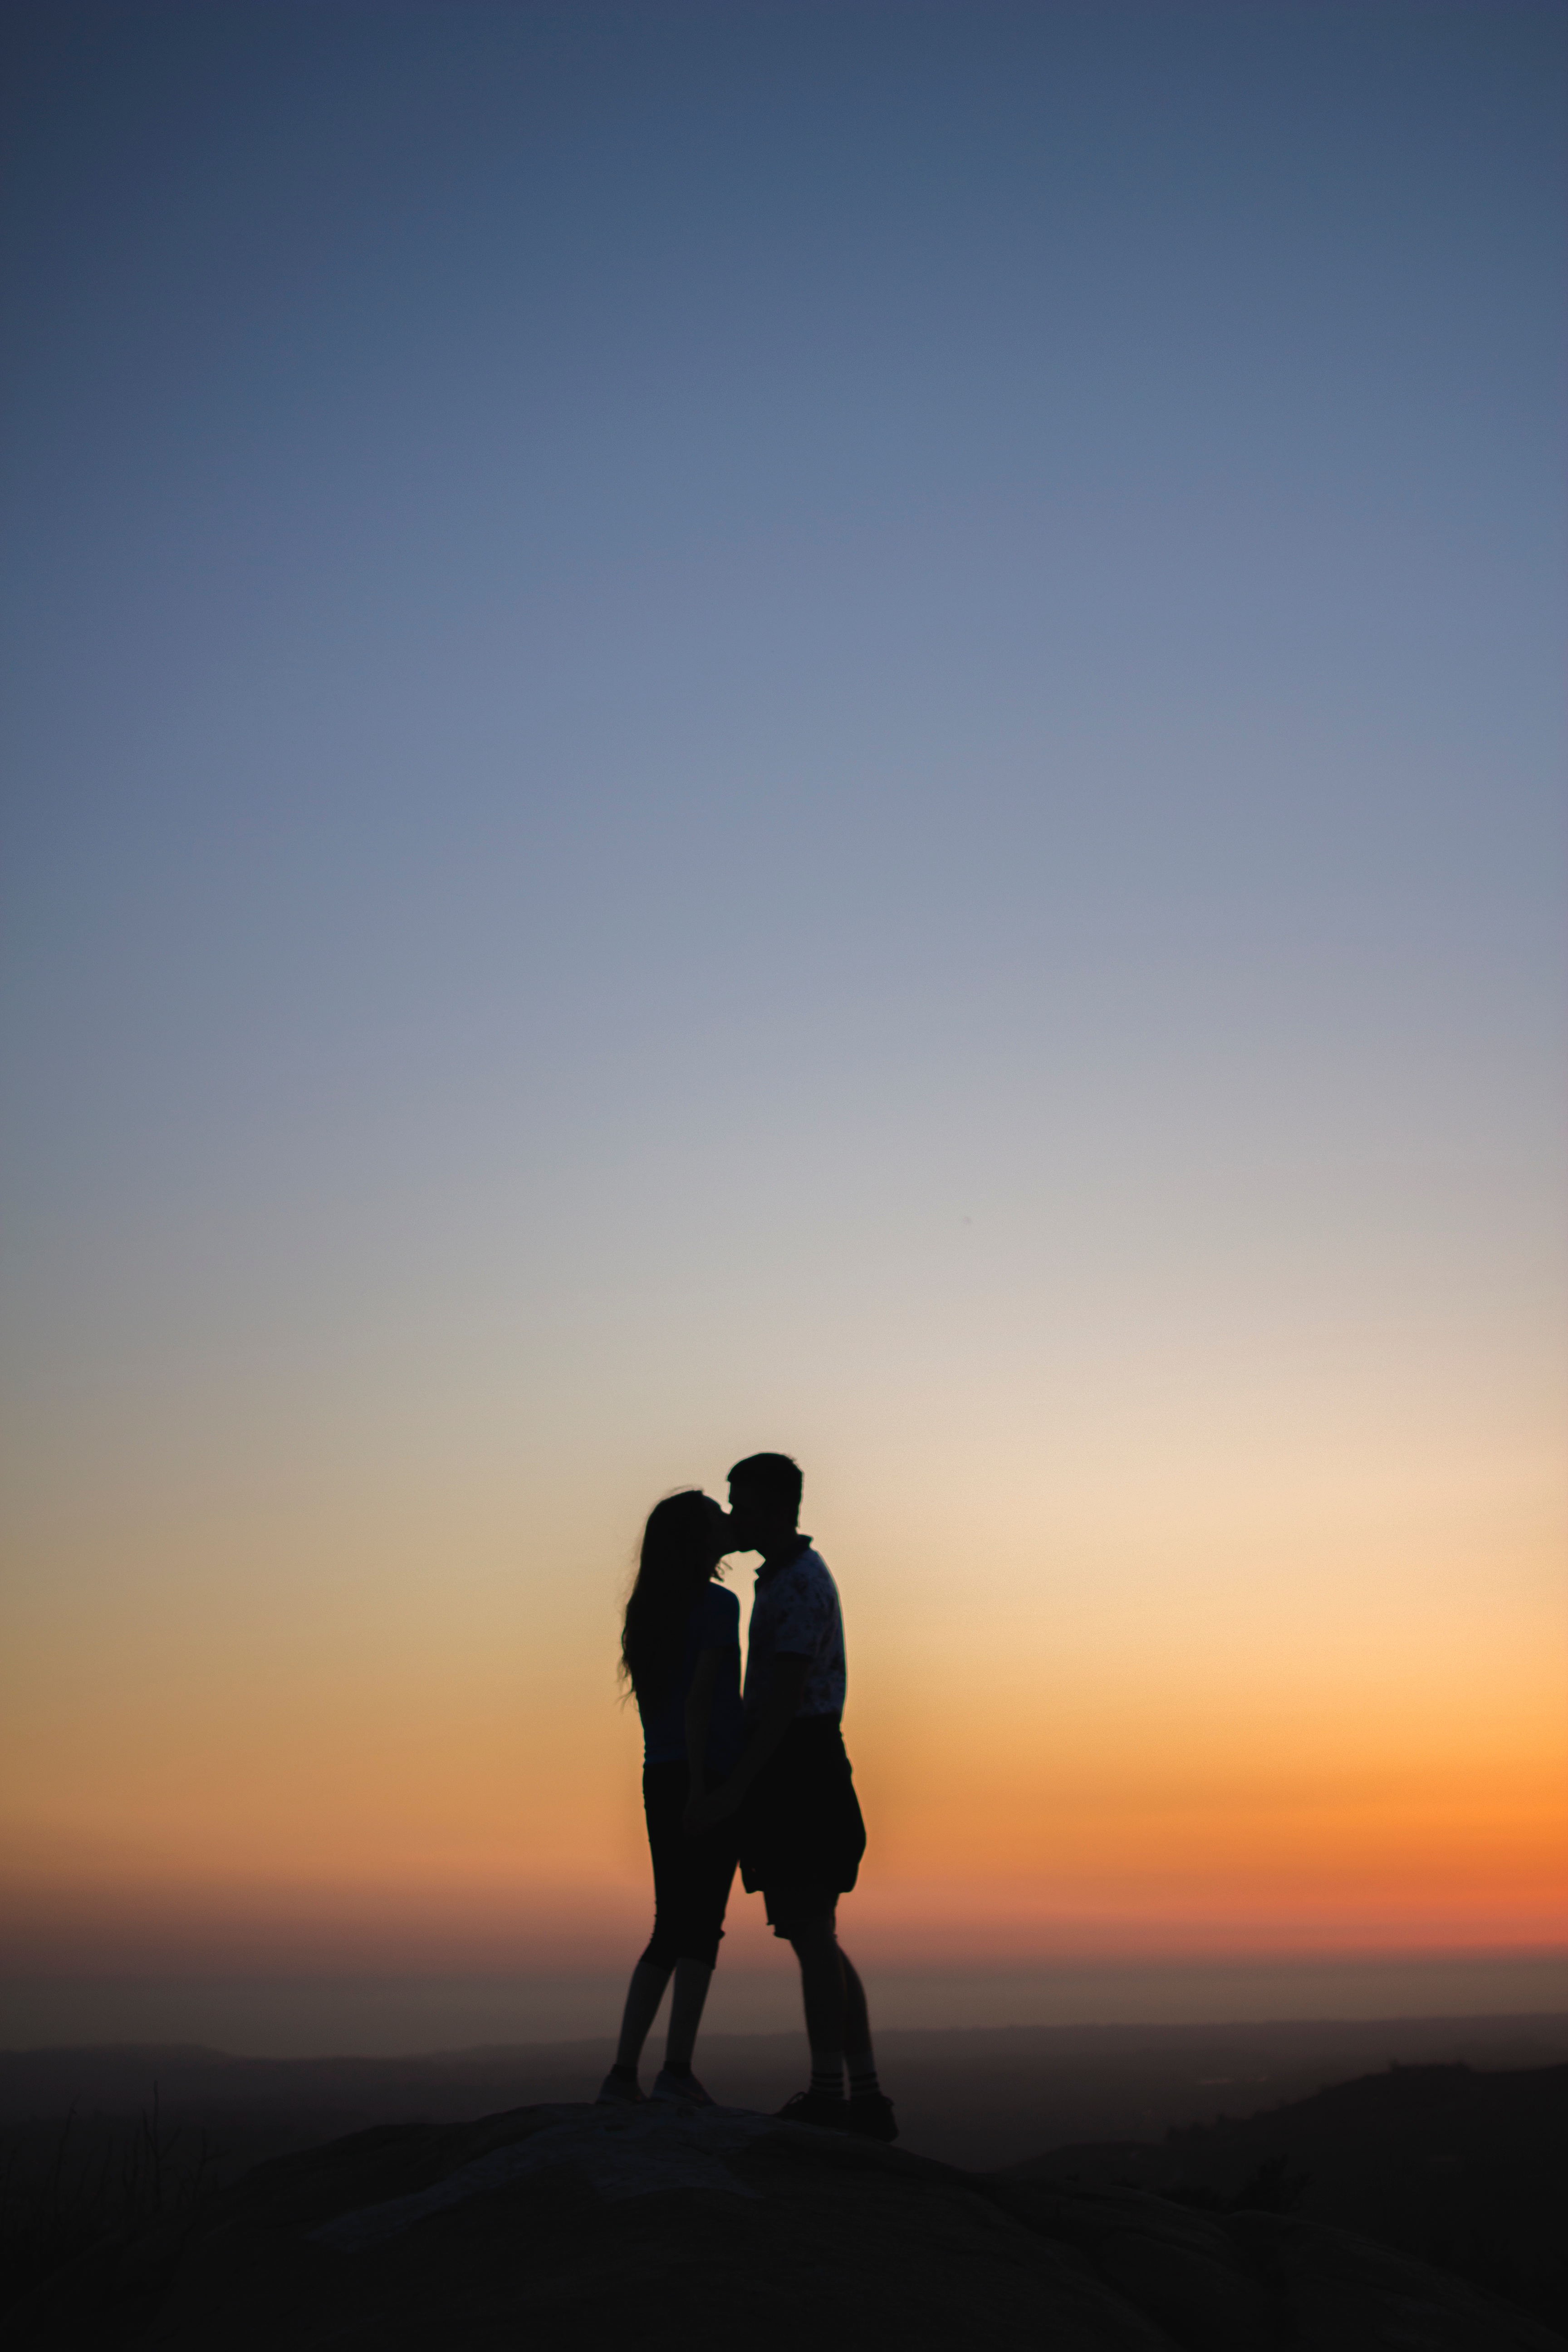
sea, horizon, silhouette, sky, sunrise, sunset, sunlight, morning, desert, dawn, dusk, evening, atmospheric phenomenon